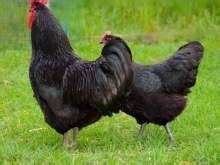
chicken